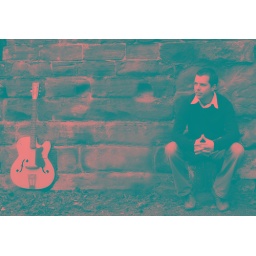
me sitting against wall next to guitar